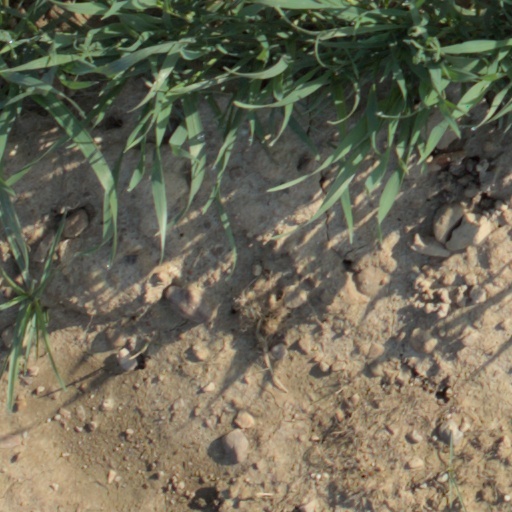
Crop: wheat